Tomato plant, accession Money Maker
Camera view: vertical (180 deg); turntable rotation: 270 degrees
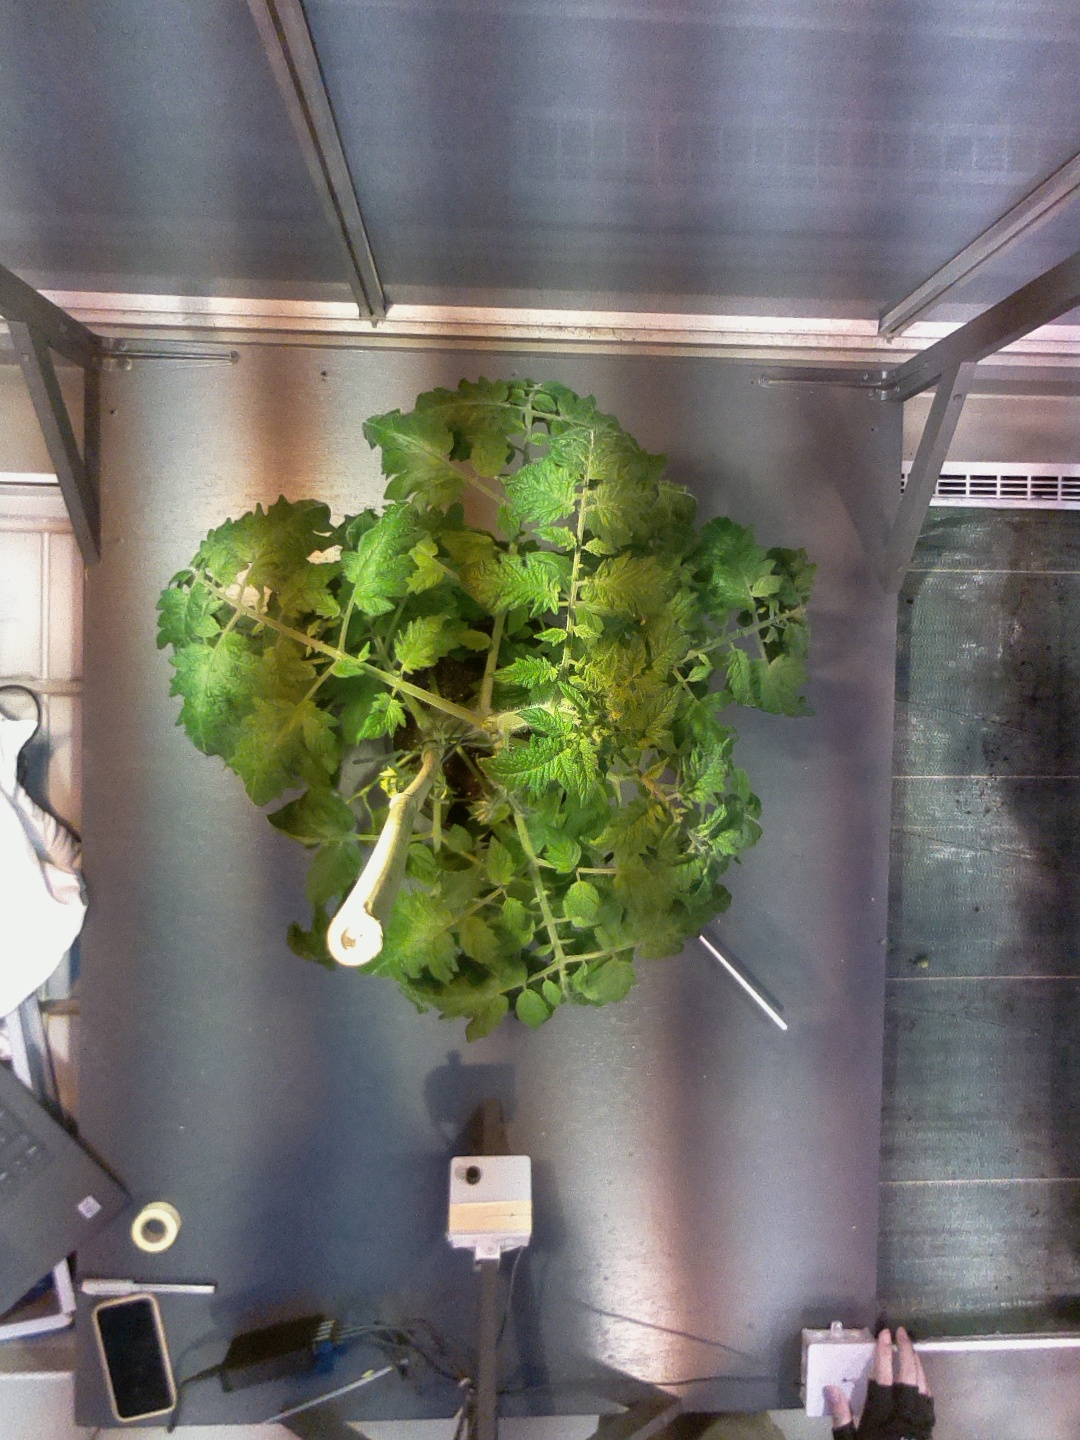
BBCH growth stage 64: 40%-50% of flowers open